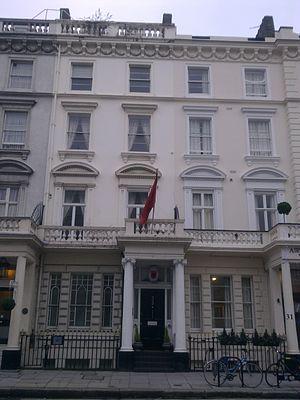
Voici les représentations diplomatiques de l'Albanie à l'étranger :